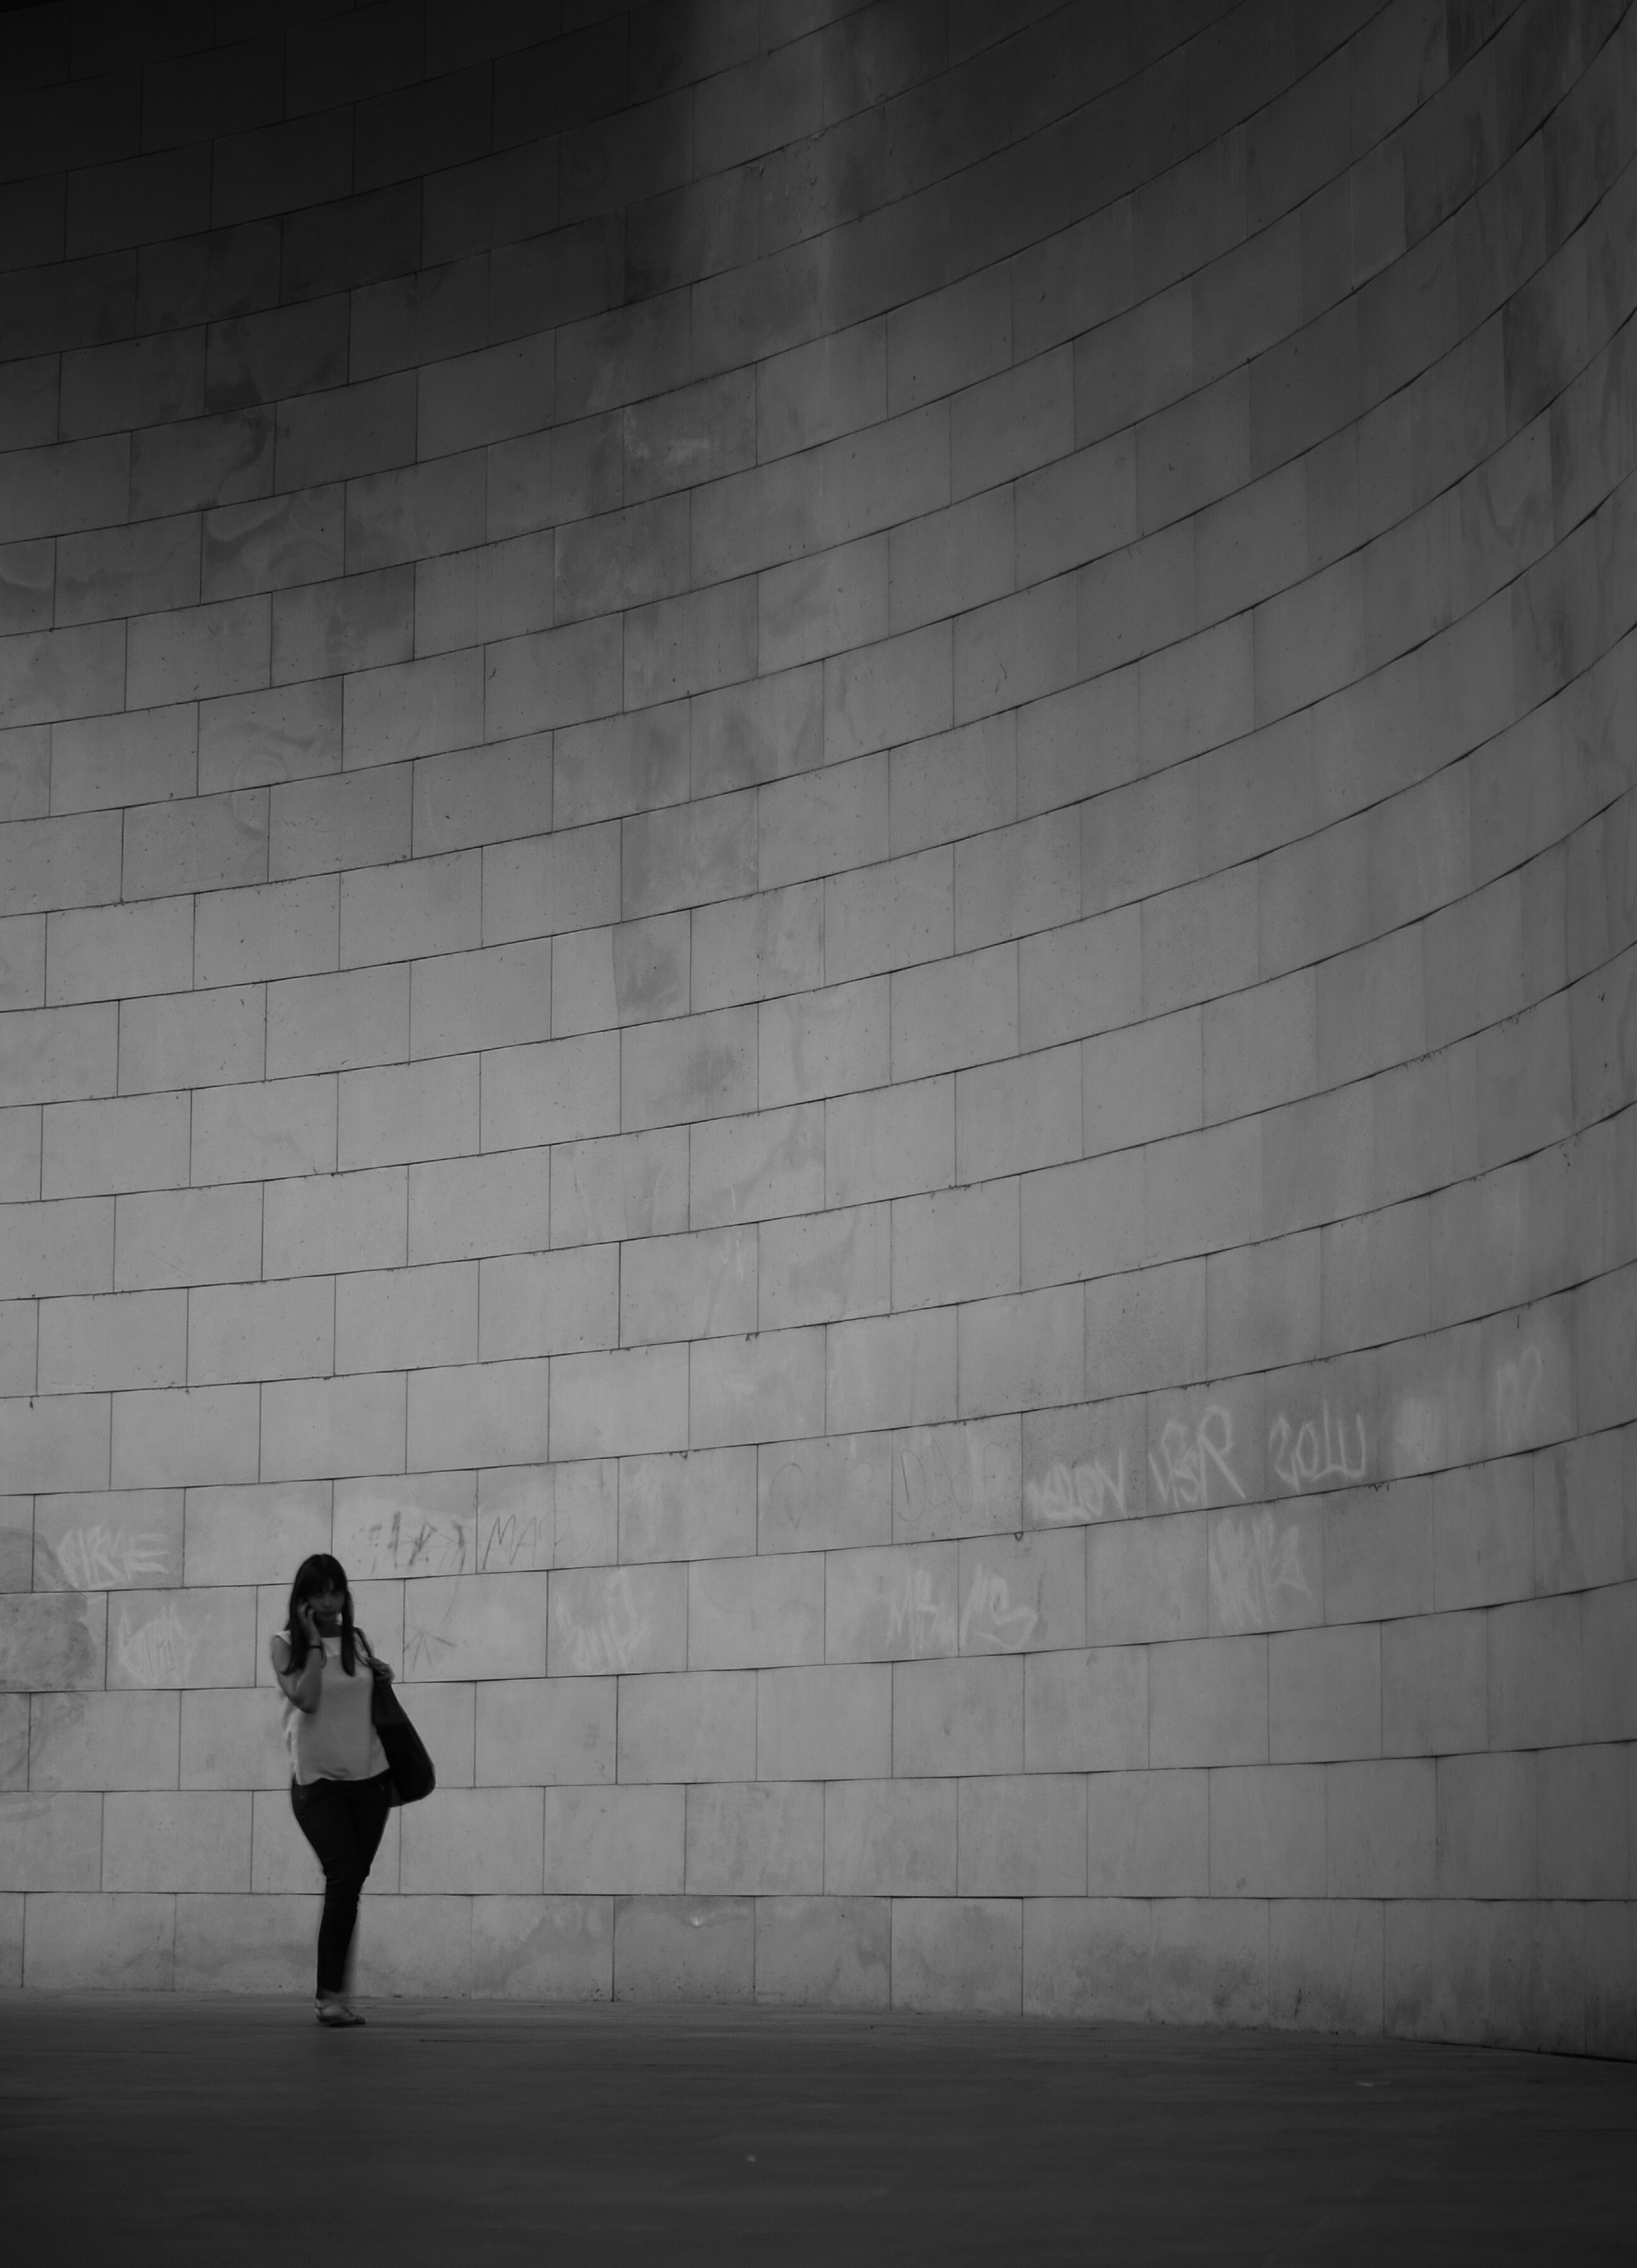
creative, light, black and white, people, white, street, photography, urban, wall, social, ceiling, line, reflection, lens, color, shadow, darkness, black, monochrome, lighting, streetphotography, bw, blackandwhite, blackwhite, streets, best, 50mm, temple, moments, symmetry, public, prime, sony, pretoebranco, rua, streetphoto, shape, moment, unposed, souls, pretobranco, preto, sp, dslra200, pb, fotografiaderua, streetmoments, lavinha, sal50f18, monochrome photography